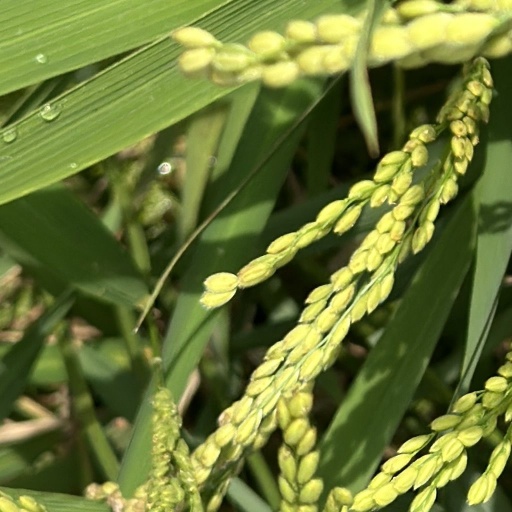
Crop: rice